KaiOS

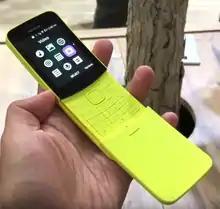
Nokia 8110 4G "banana phone"

KaiOS is a mobile Linux distribution for keypad-based mobile phones. It is designed and optimised for affordable and low-power feature phones, while retaining access to Internet services through web apps, based on the Gecko engine. KaiOS was originally forked from the former Firefox OS open-source project, and is developed by KaiOS Technologies (Hong Kong) Limited; a company based in Hong Kong, whose largest shareholder is Chinese electronics conglomerate TCL Corporation.""